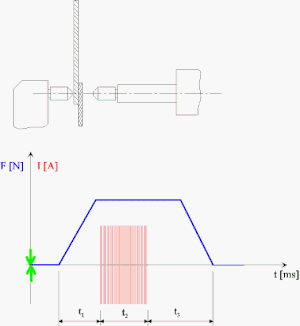
Le soudage par résistance électrique est un moyen d’assemblage indémontable de tôles, entre elles, mais aussi d’écrous, vis, gougeons, sur une tôle, celles-ci peuvent être indifféremment d’acier, d’acier galvanisé ou électrozingué, d’aluminium mais aussi de cuivre, laiton, zinc, nickel, or, argent, plomb.